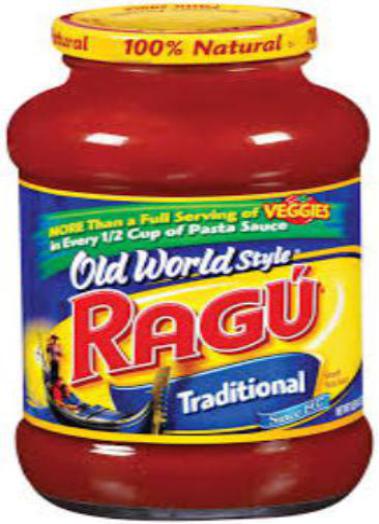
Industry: Food